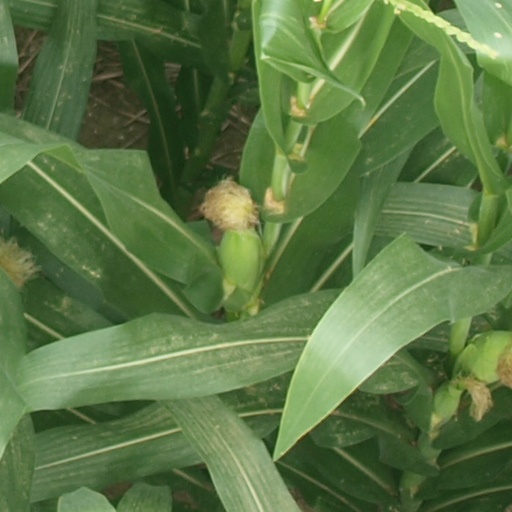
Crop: maize; corn